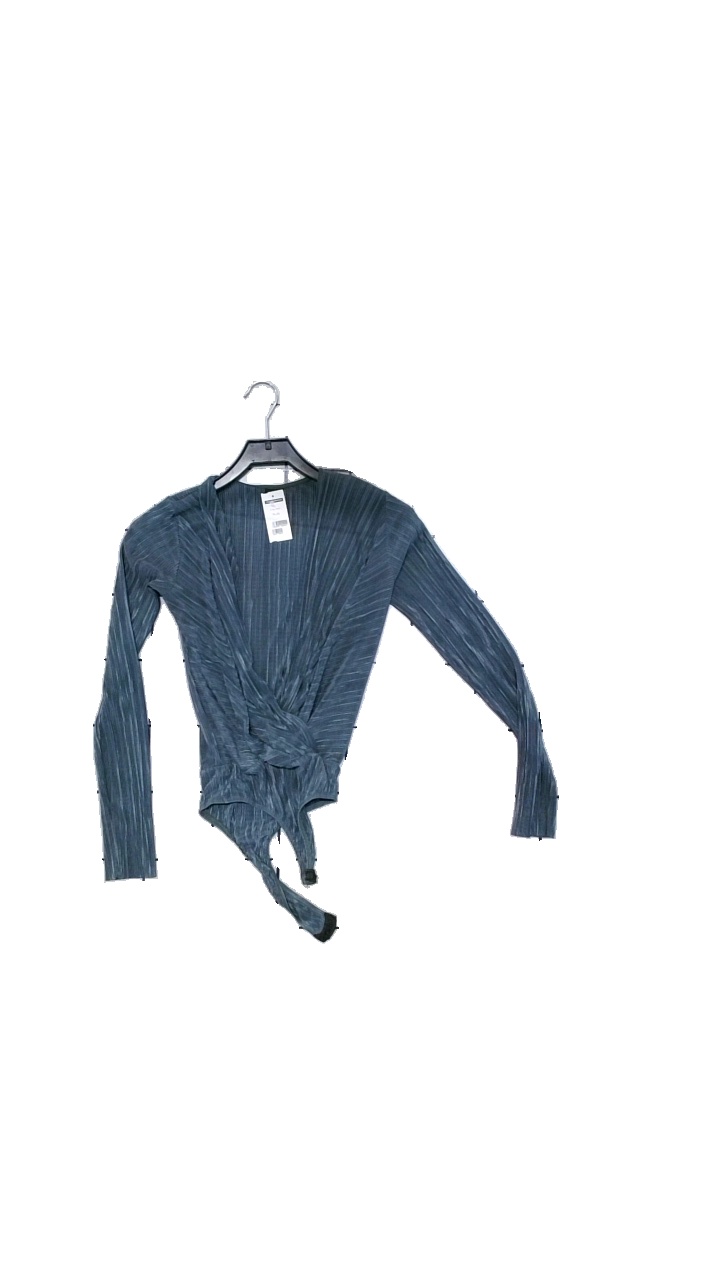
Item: Top (Ladies)
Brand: Gina Tricot
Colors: Green
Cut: Regular, Tight
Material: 100% polyester
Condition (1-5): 4
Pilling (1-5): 5
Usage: Reuse
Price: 50-100